Marinesco–Sjögren syndrome

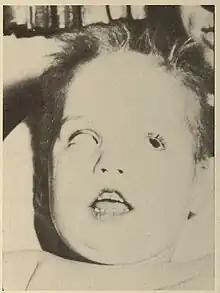
Child with Marinesco–Sjögren syndrome

Marinesco–Sjögren syndrome (MSS), sometimes spelled Marinescu–Sjögren syndrome, is a rare autosomal recessive disorder.